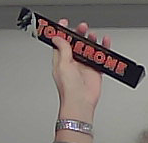
Product: toblerone_black